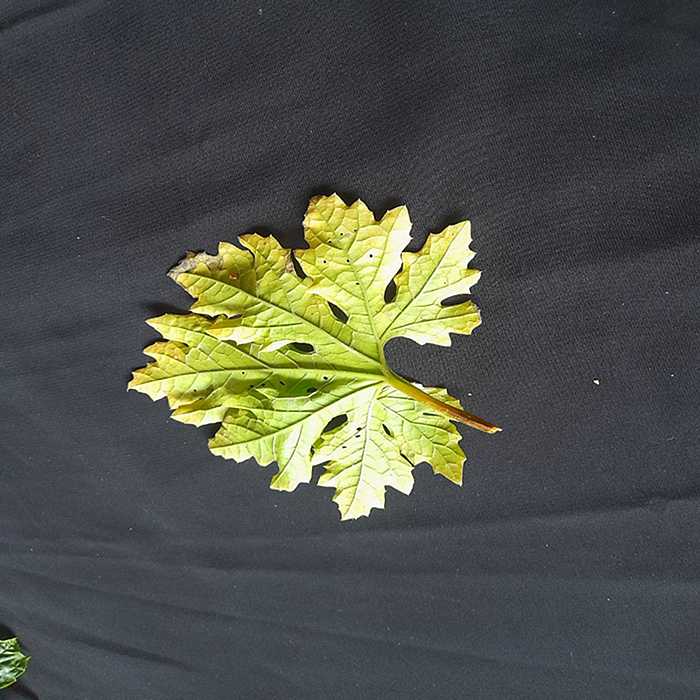
Plant: Bitter Gourd
Label: Fusarium wilt